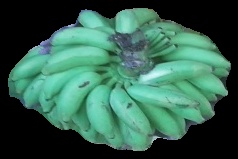
Variety: elakki-bale
Grade: grade2